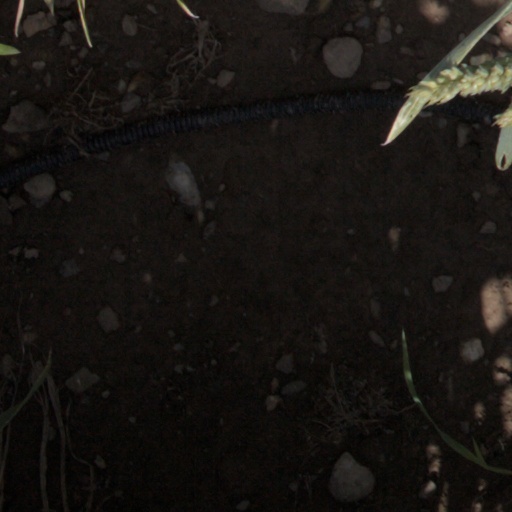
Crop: wheat